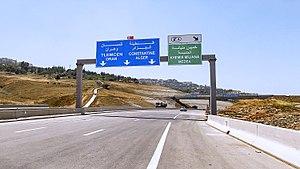
Algérie - Médéa - Autoroute Nord-Sud المدية - الطريق السريع شمال جنوب
L'Autoroute Nord-Sud est une autoroute de 115 km, en construction en Algérie.
L'Algérie compte en 2019, un réseau autoroutier d'environ 1 439 km en 2x3 voies. Il s'agit du troisième réseau autoroutier au niveau africain après celui d'Afrique du Sud et du Maroc.